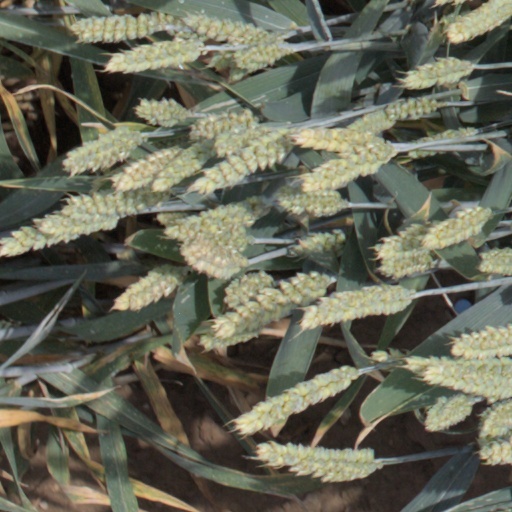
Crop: wheat